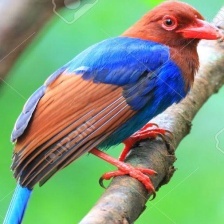
Species: SRI LANKA BLUE MAGPIE
Scientific name: UROCISSA ORNATA
ImageNet parent category: magpie